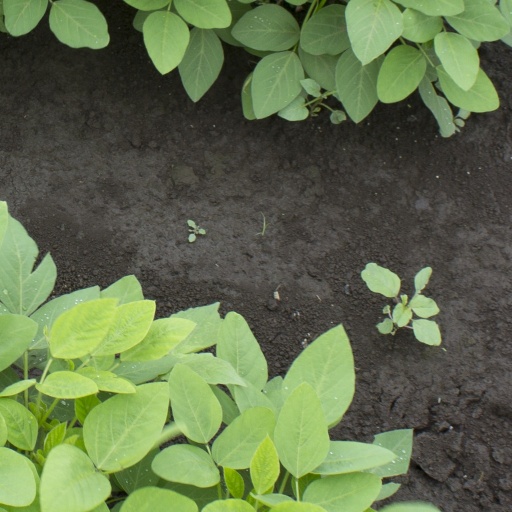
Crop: soybean